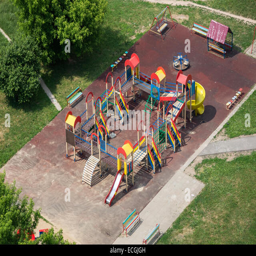
aerial view of the colored children playground